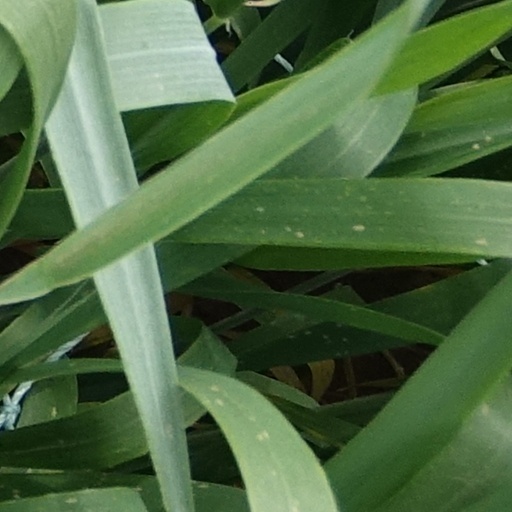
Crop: wheat